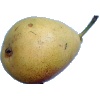
Label: Pear 2